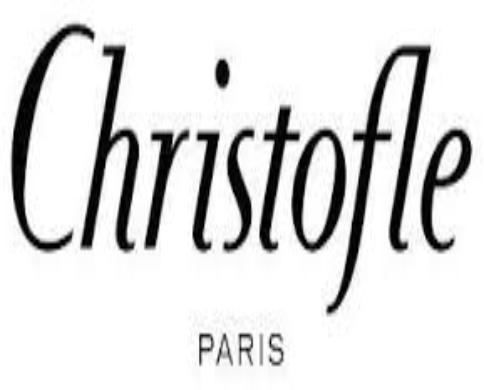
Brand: CHRISTOFLE
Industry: Necessities